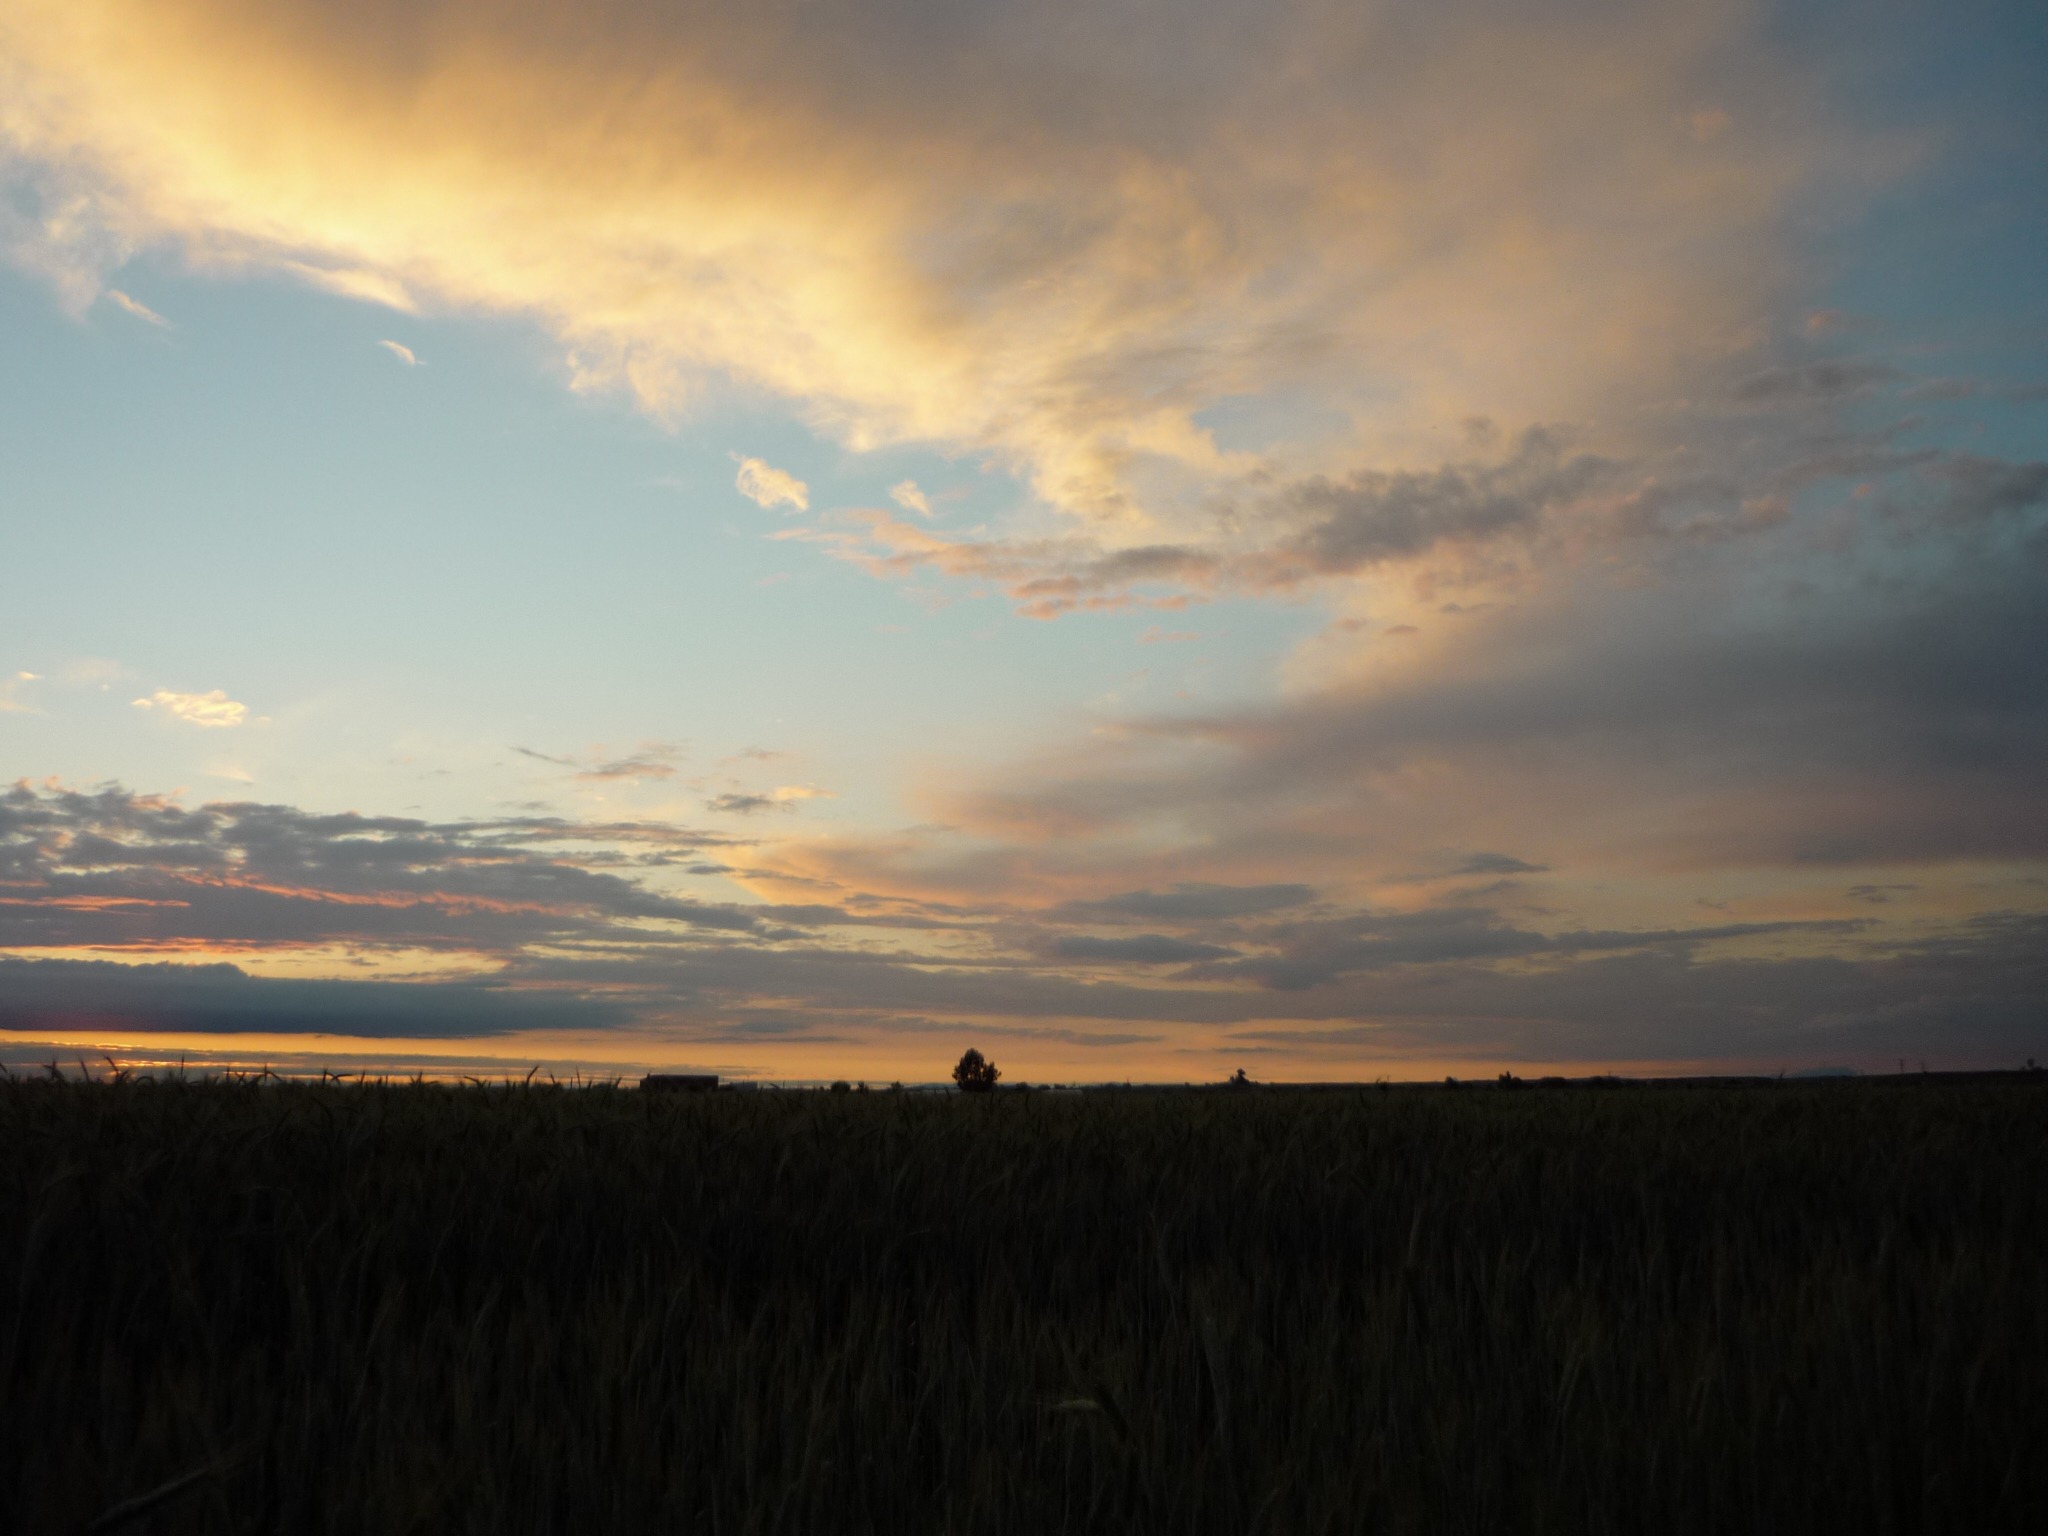
landscape, nature, horizon, mountain, cloud, sky, sun, sunrise, sunset, field, prairie, sunlight, morning, hill, dawn, dusk, evening, rural, spring, reflection, agriculture, plain, clouds, spain, afternoon, afterglow, rural area, laid, meteorological phenomenon, badajoz, atmospheric phenomenon, grass family